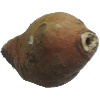
Label: Potato Sweet 1